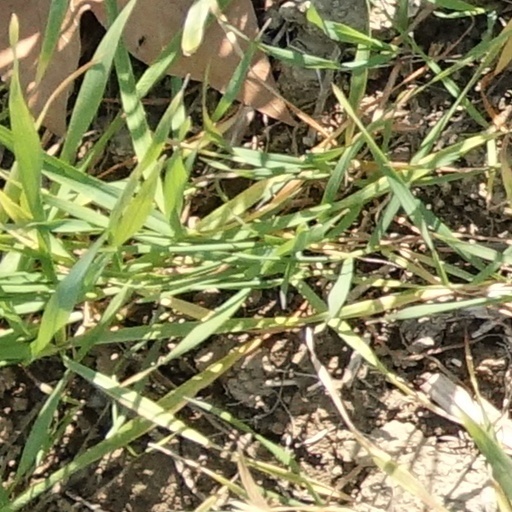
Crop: wheat